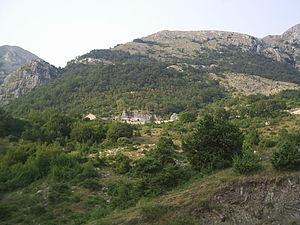
La métropole du Monténégro et du littoral est une juridiction de l'Église orthodoxe au Monténégro, affiliée au Patriarcat de Serbie. Son siège est situé au monastère de Cetinje et sa cathédrale à Podgorica, la capitale du Monténégro. En 2006, elle est administrée par le métropolite Amfilohije.